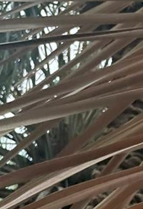
Label: Magnesium Deficiency